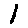
Label: 1